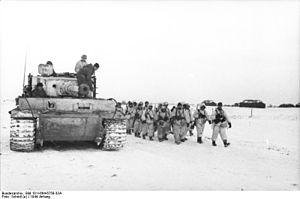
Narva est une ville située en Estonie entre la mer Baltique et le lac Peïpous, point de passage obligé entre la ville de Leningrad et l'Estonie. La ville est un carrefour stratégique pour quiconque souhaite parvenir aux pays baltes. La bataille de Narva a pour enjeu la conquête des pays baltes. Après la fin du siège de Leningrad en janvier 1944, la Stavka voit l'occasion de porter la guerre sur les pays baltes et d'anéantir le Heeresgruppe Nord. La bataille est également connue sous le nom de bataille des SS européens. Si la ville de Narva tombe, tout le Heeresgruppe Nord sera menacé d'encerclement et d'anéantissement.